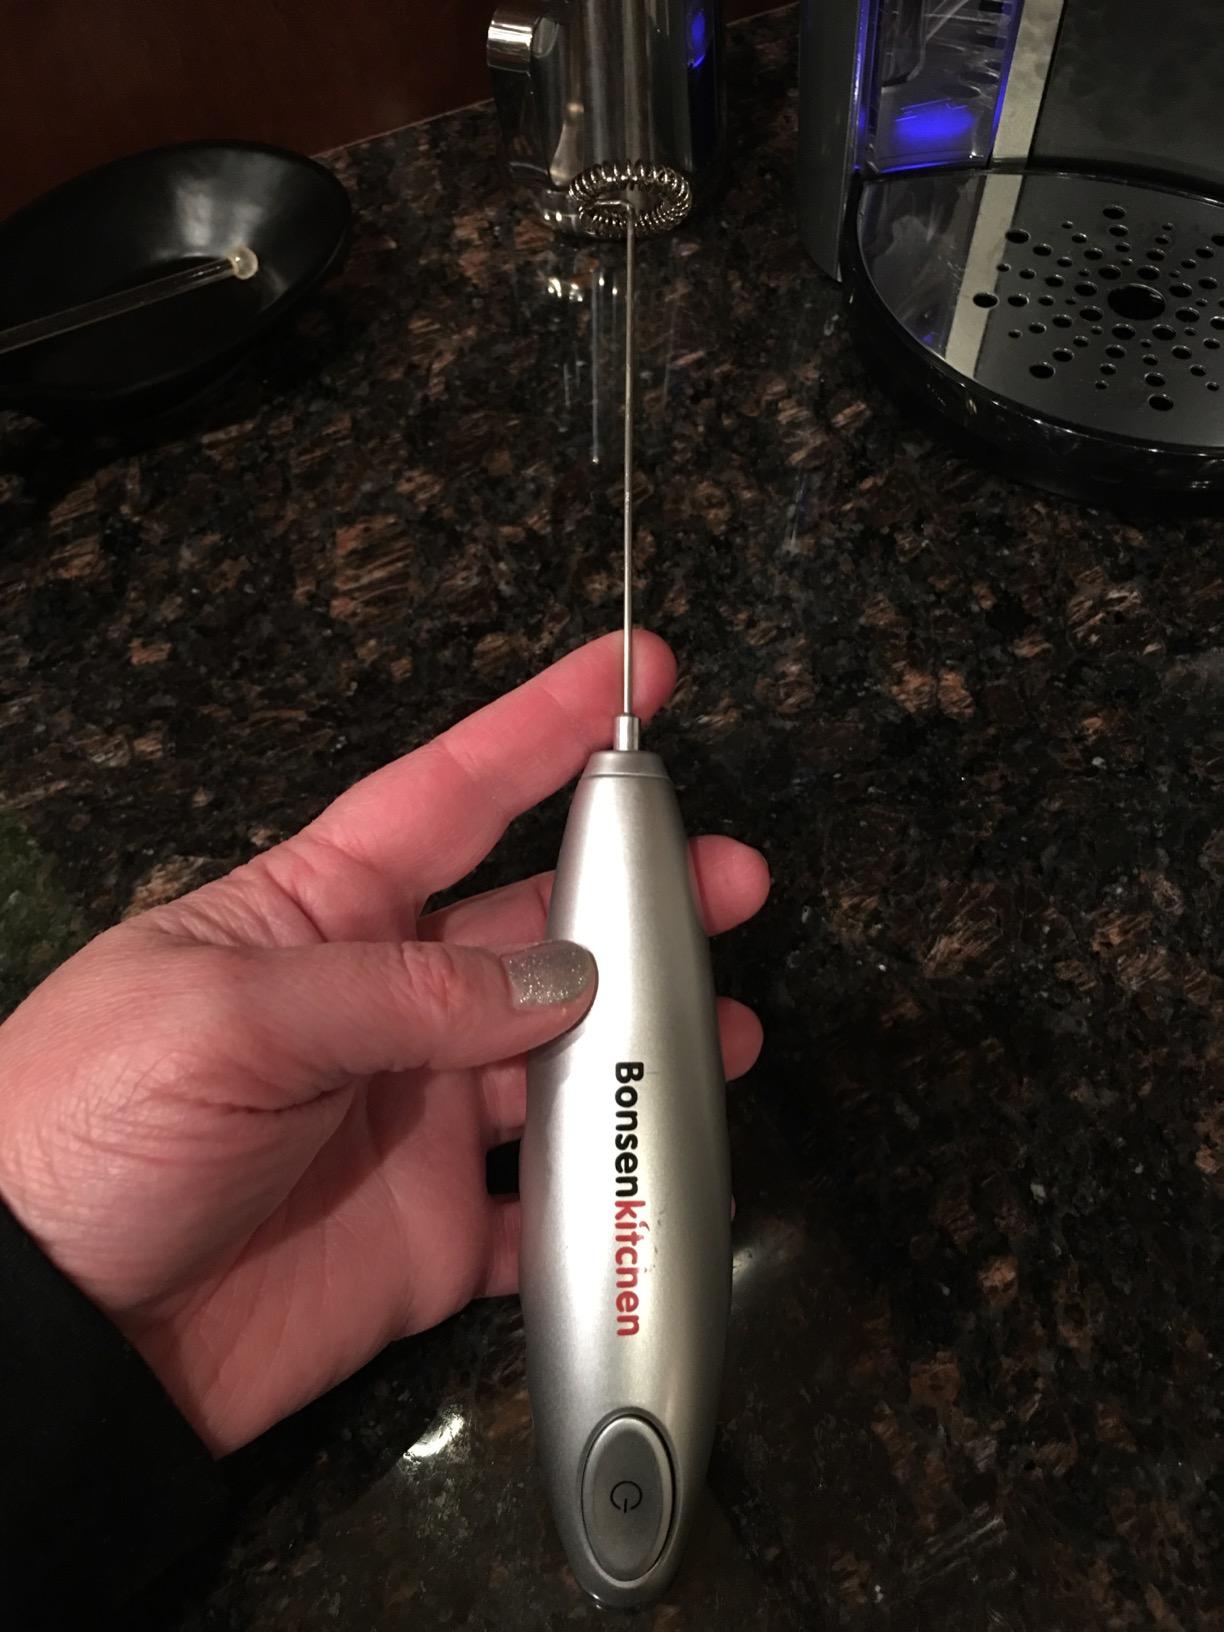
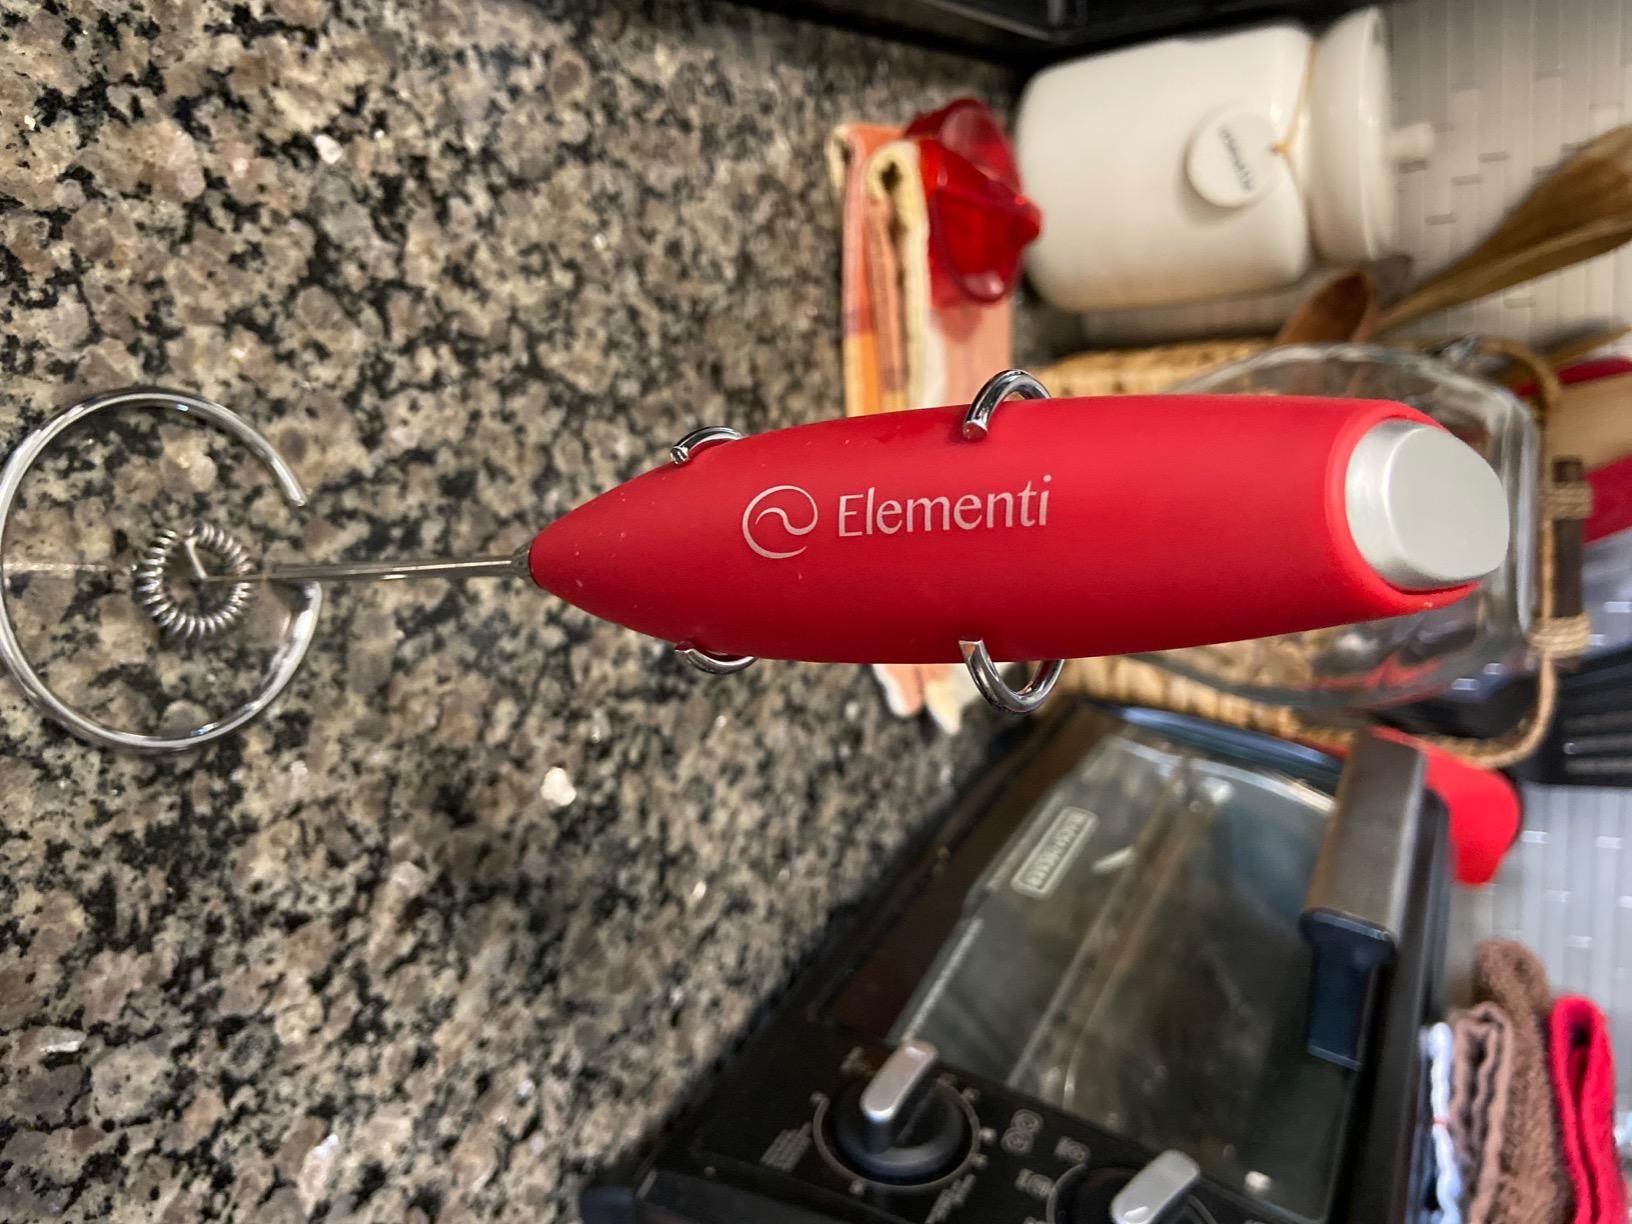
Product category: items_mixer
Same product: no